Symphony No. 8 (Schubert)

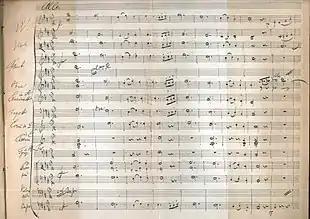
Third movement, first page, facsimile, 1885, in J. R. von Herbeck's biography

Franz Schubert's Symphony No. 8 in B minor, 759 (sometimes renumbered as Symphony No. 7, in accordance with the revised Deutsch catalogue and the Neue Schubert-Ausgabe), commonly known as the Unfinished Symphony, is a musical composition that Schubert started in 1822 but left with only two movements—though he lived for another six years. A scherzo, nearly completed in piano score but with only two pages orchestrated, also survives.